Son Barry

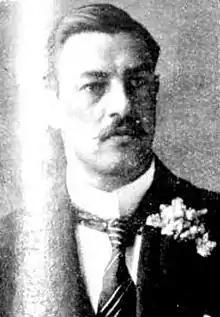
Barry in 1901

Edward "Son" Barry (8 March 1877 – 31 December 1959) was an Australian rules footballer who played for the Essendon Football Club in the Victorian Football League (VFL).